Dubbo

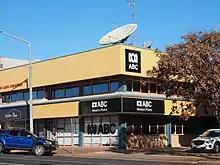
The ABC Western Plains offices in Dubbo

The city's largest private employer is Fletcher International Exports, which exports lamb and mutton globally. Other local industries reflect the city's status as a regional base for surrounding agricultural regions.